Gerakan Pramuka Indonesia

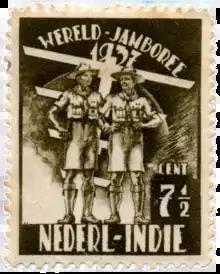
Netherlands Indies stamp from 1937

When Indonesia became an independent country, there were more than 60 separate Boy Scout and Girl Guide organizations. Most were directly affiliated with some certain political parties or social groups. And there was one national organization - the People's Scouts ("Pandu Rakyat Indonesia"), founded on 27–29 December 1945, just almost half a year since independence, in its 1st Congress in Surakarta. Attempts were made to unify all Scout organizations into one. The fact that Indonesia is made up of many islands made administration and supervision difficult, and the Japanese occupation caused some twenty separate Scout organizations to spring up, and it took time for them to coalesce. In September 1951, in a Jakarta conference, the People's Scouts, recognized by the Ministry of Education twice in 1947 and 1950 as the official Scout organization of the young nation, and the other 12 of the stronger Scout and Guide organizations nationwide met and decided to found a federating body to satisfy national and international needs. Representatives of these organizations decided that the time had come to merge into one national organization for Indonesian Scouting and Guiding.